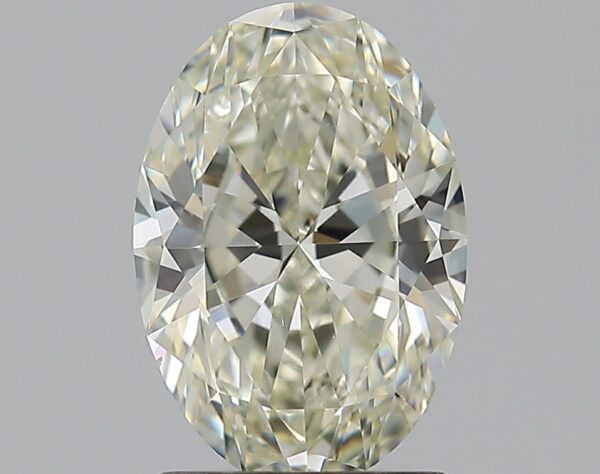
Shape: oval
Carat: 1.51
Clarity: VS2
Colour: L
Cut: EX
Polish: EX
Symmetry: EX
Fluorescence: F
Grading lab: GIA
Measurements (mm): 9.2 x 6.31 x 3.86